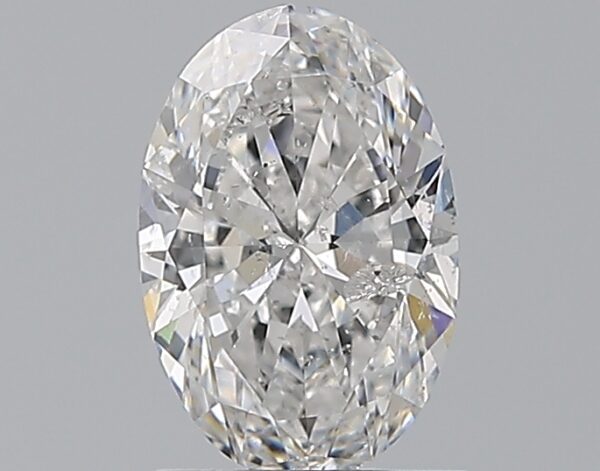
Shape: oval
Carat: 1.2
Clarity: SI2
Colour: F
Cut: EX
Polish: VG
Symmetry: VG
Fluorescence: N
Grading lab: IGI
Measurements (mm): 8.68 x 5.78 x 3.58